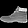
Label: Ankle boot